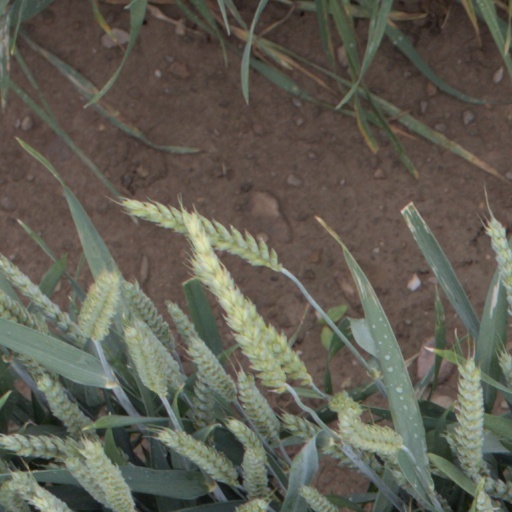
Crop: wheat